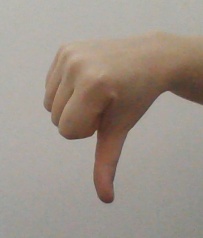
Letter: waw